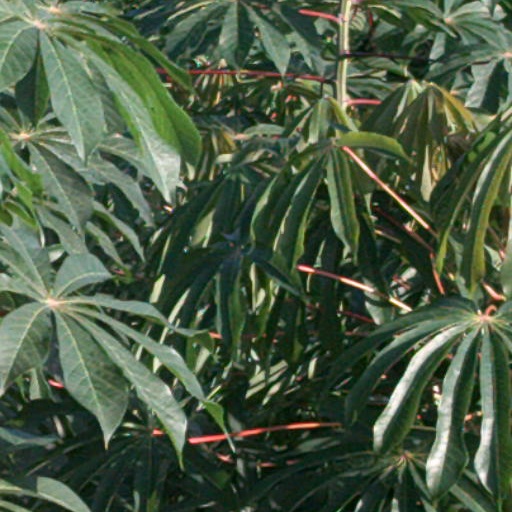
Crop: cassava